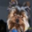
Label: dog